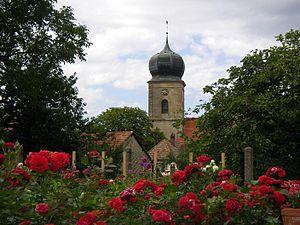
Bernwiller (Haut-Rhin, France)
Bernwiller est une commune de la couronne périurbaine de Mulhouse située dans le département du Haut-Rhin, en région Alsace dans la région historique et culturelle d'Alsace.
Bernwiller est une ancienne commune de la couronne périurbaine de Mulhouse située dans le département du Haut-Rhin, en région Alsace, dans la région historique et culturelle d'Alsace.